We The Curious

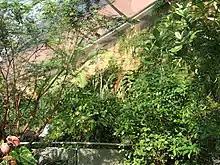
The first part of the botanical house in Wildwalk-At-Bristol; "Plants on Land"

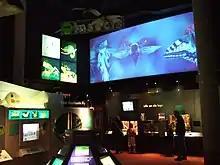
"Insects"; one of the exhibits in Wildwalk-At-Bristol

As an educational charity, We The Curious fundraises to fulfil their vision 'to create a culture of curiosity'. This work includes specific inclusion projects, outreach work to groups who are unable to visit We The Curious, and bringing hard to reach groups to We The Curious. These groups include community groups, low-income schools and hospitals. Much of this work is made possible by the work of volunteers who have been part of We The Curious since 2006 We The Curious has also recently embarked on a career ladder scheme with partnership school City Academy.